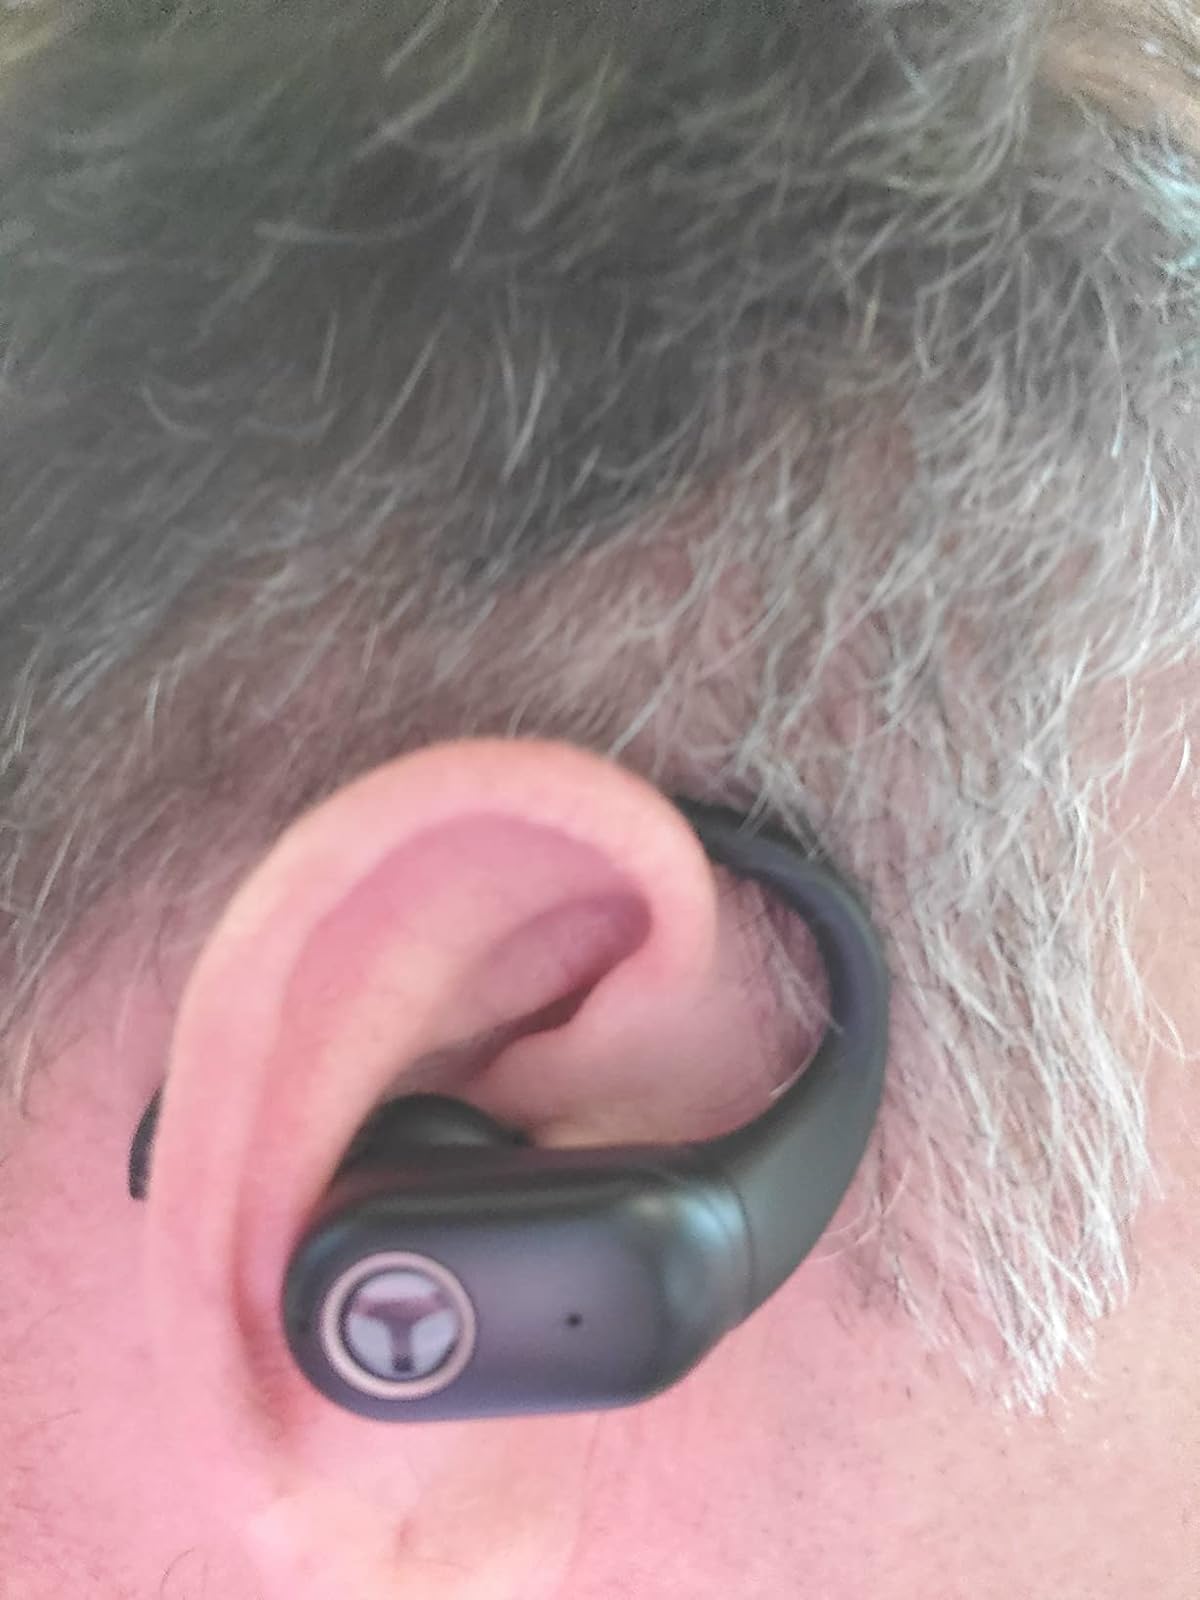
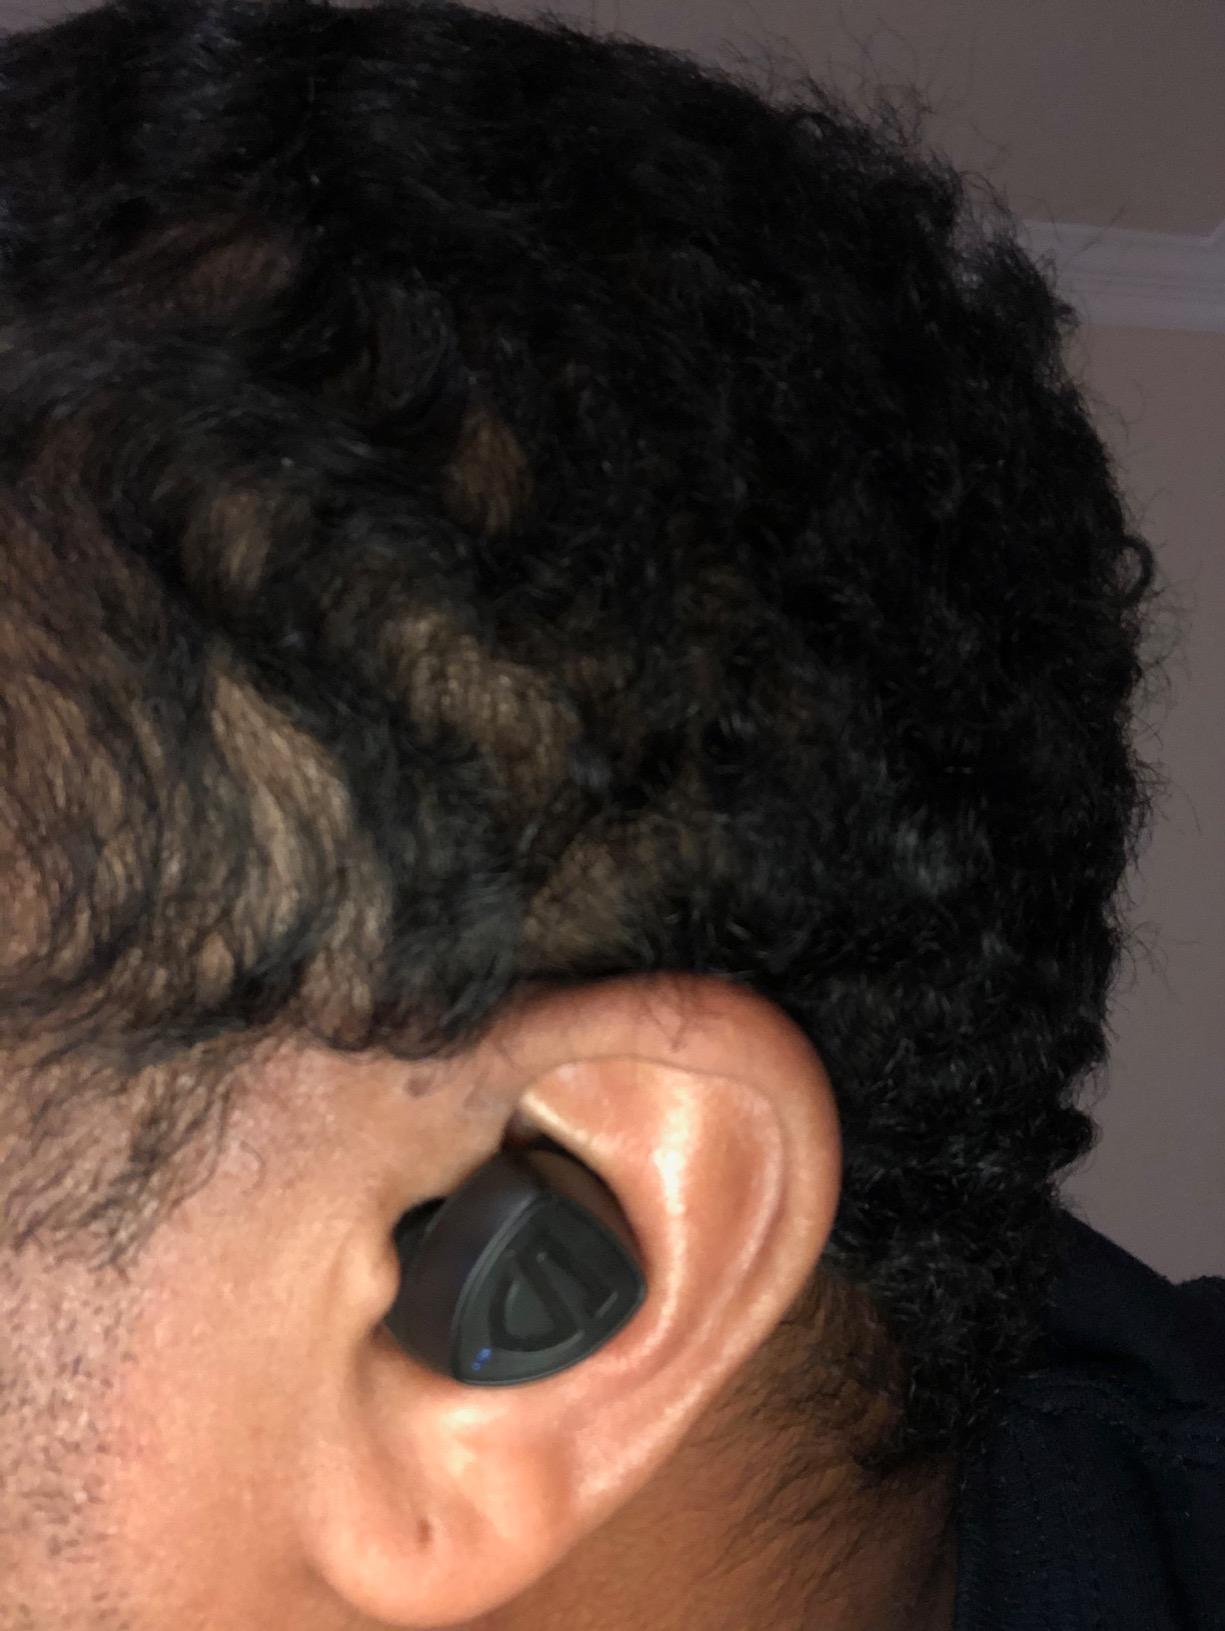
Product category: earbuds
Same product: no